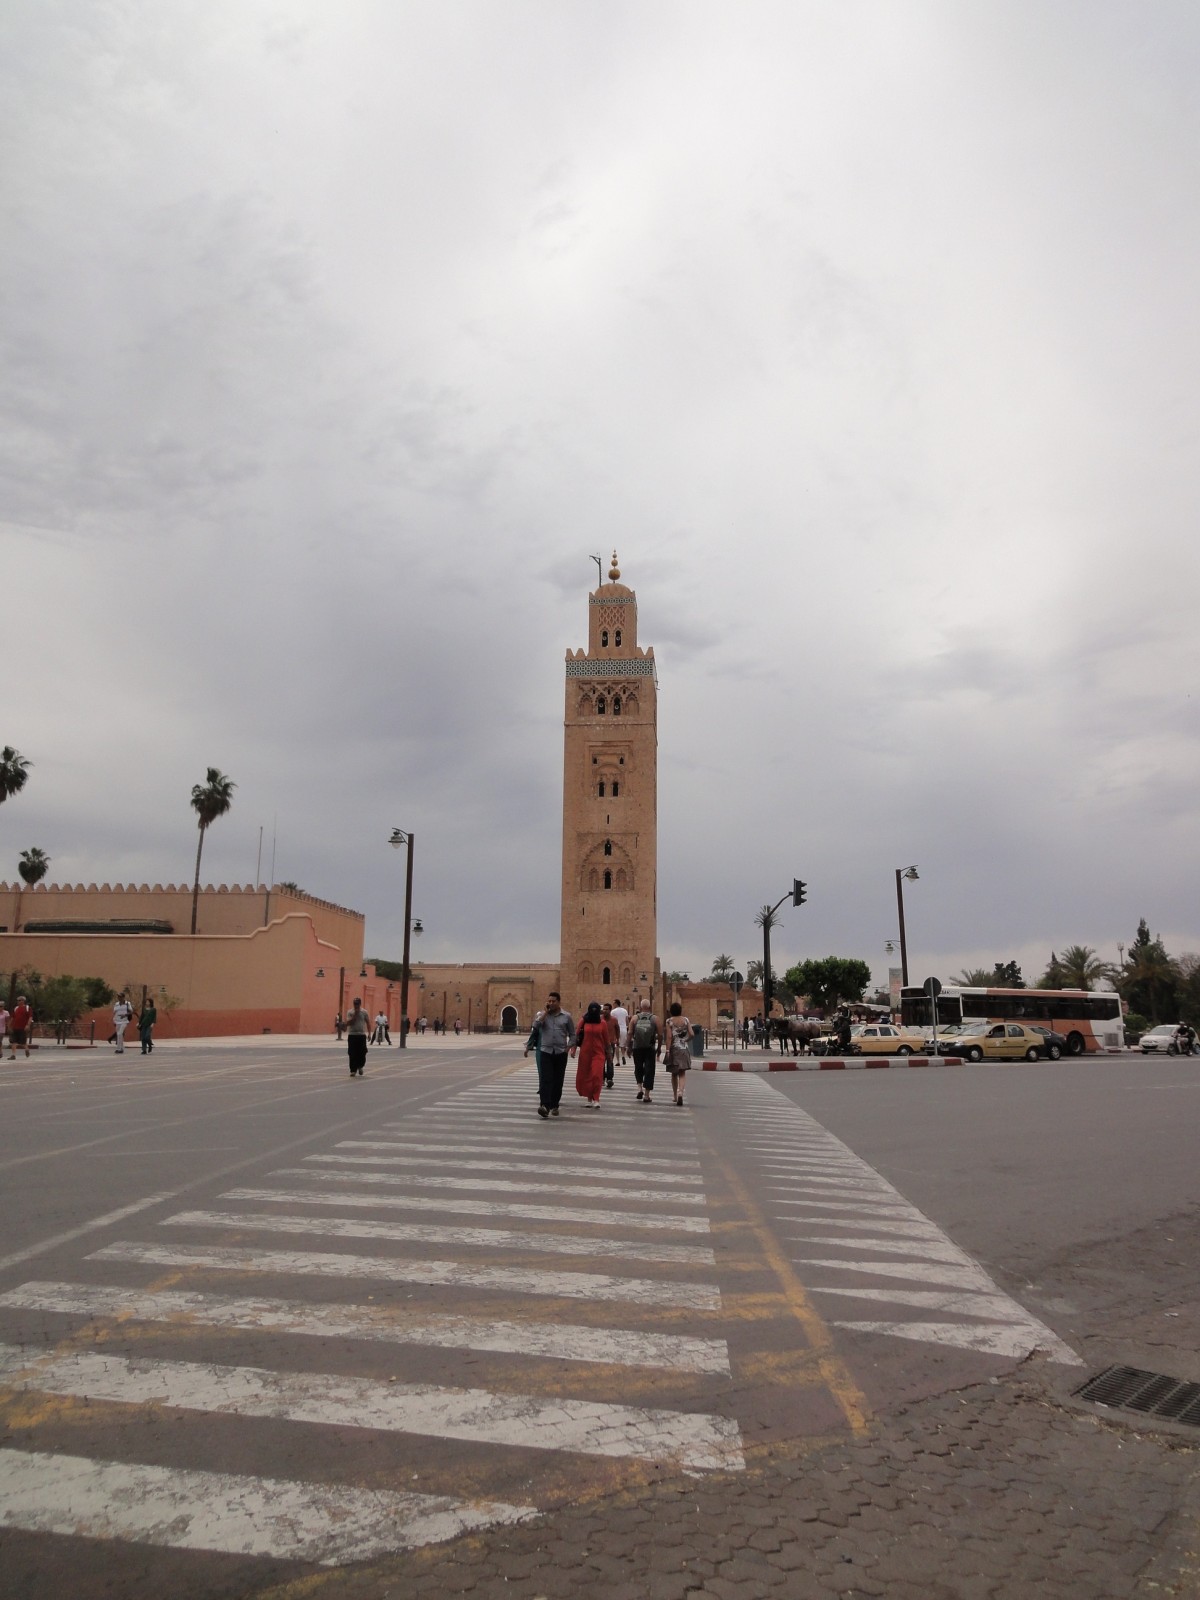
Tags: sea, coast, boardwalk, morning, walkway, monument, tower